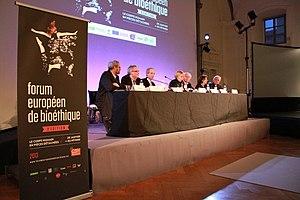
Strasbourg 3ème forum européen de bioéthique 28 janvier 2013
Le Forum européen de bioéthique a pour vocation de rendre accessible à tous les questions de bioéthique. Initié par le professeur Israël Nisand et présidé par le professeur Jean-Louis Mandel, il ambitionne par ailleurs de faire de l’Alsace, région de tradition humaniste, un centre de référence en matière de réflexion bioéthique.